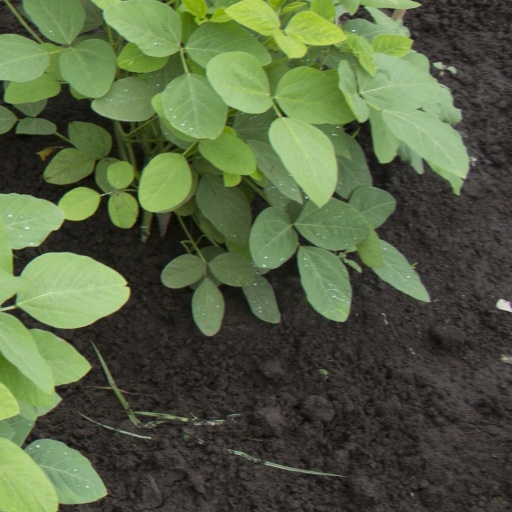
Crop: soybean